The Mountebanks

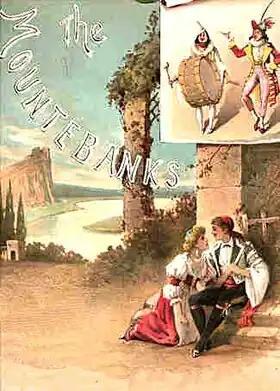
Poster for "The Mountebanks"

The Mountebanks is a comic opera in two acts with music by Alfred Cellier and Ivan Caryll and a libretto by W. S. Gilbert. The story concerns a magic potion that causes the person to whom it is administered to become what he or she has pretended to be. It is similar to several "magic lozenge" plots that Gilbert had proposed to the composer Arthur Sullivan, but that Sullivan had rejected, earlier in their careers. To set his libretto to music, Gilbert turned to Cellier, who had previously been a musical director for Gilbert and Sullivan and had since become a successful composer. During the composition of the piece Cellier died, and the score was finished by the original production's musical director, Ivan Caryll, who became a successful composer of Edwardian Musical Comedy.